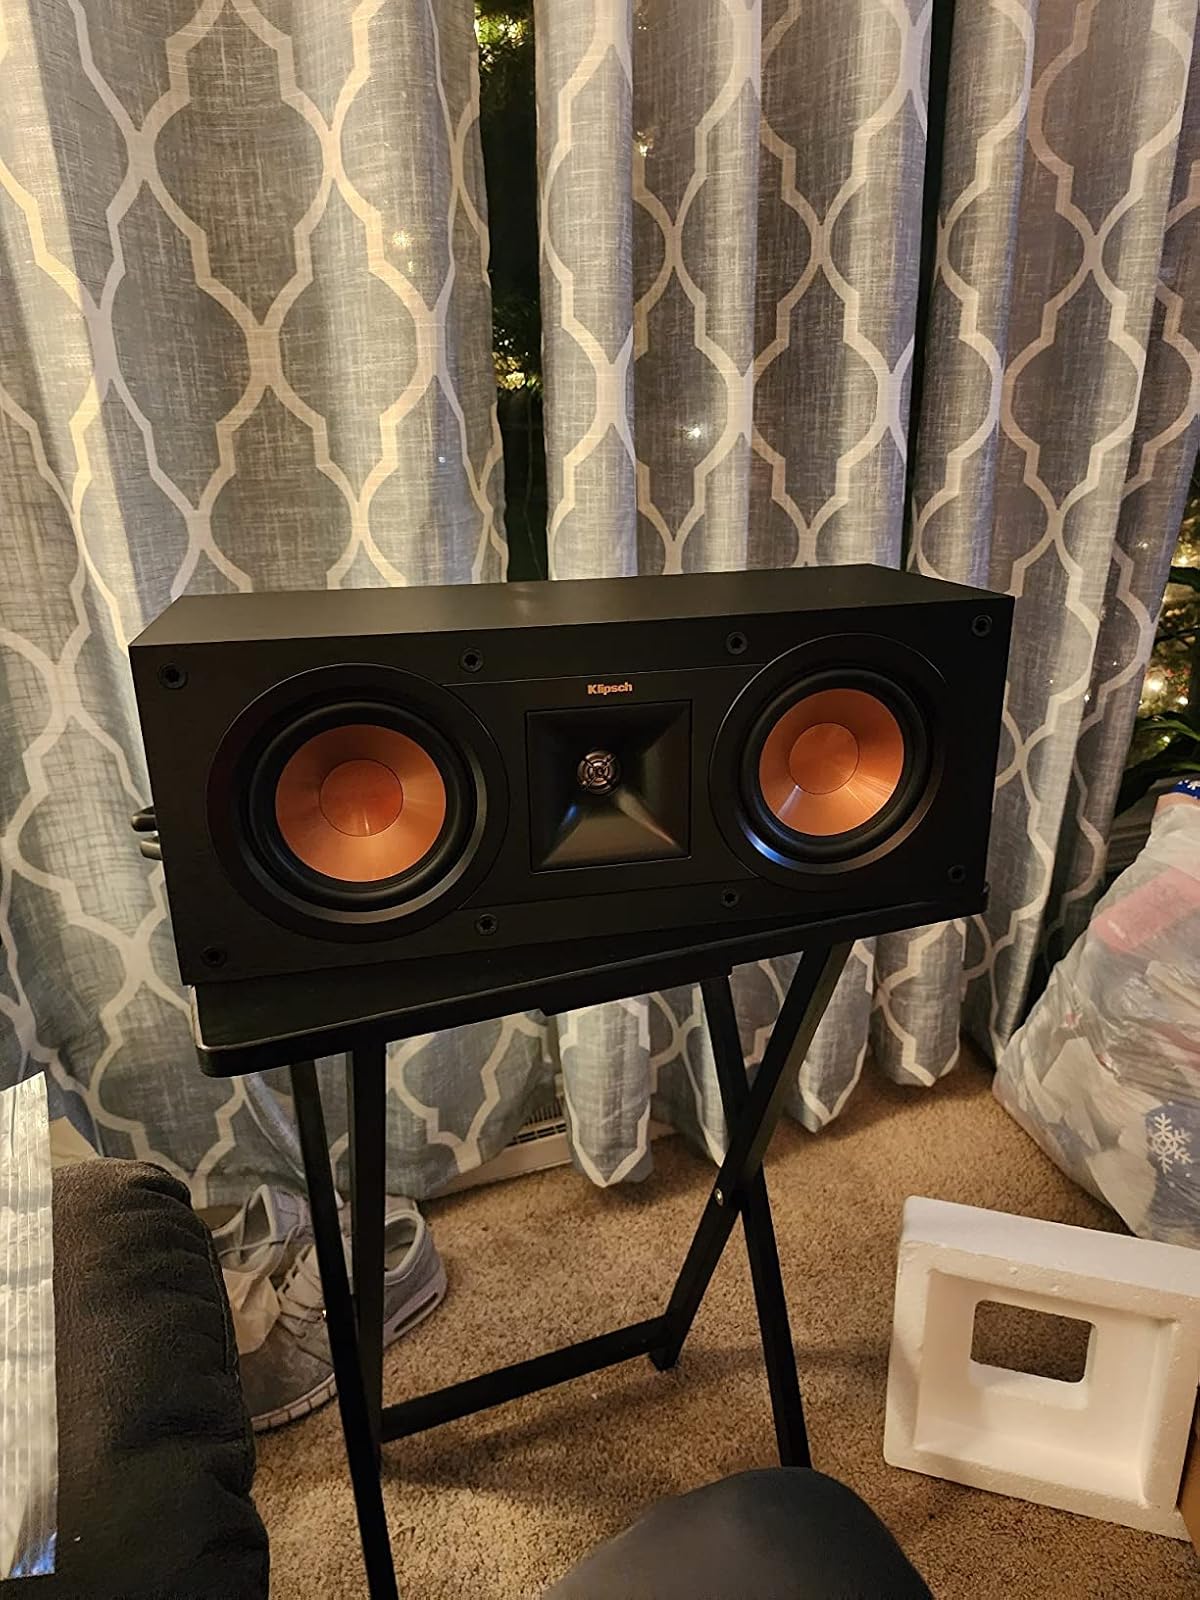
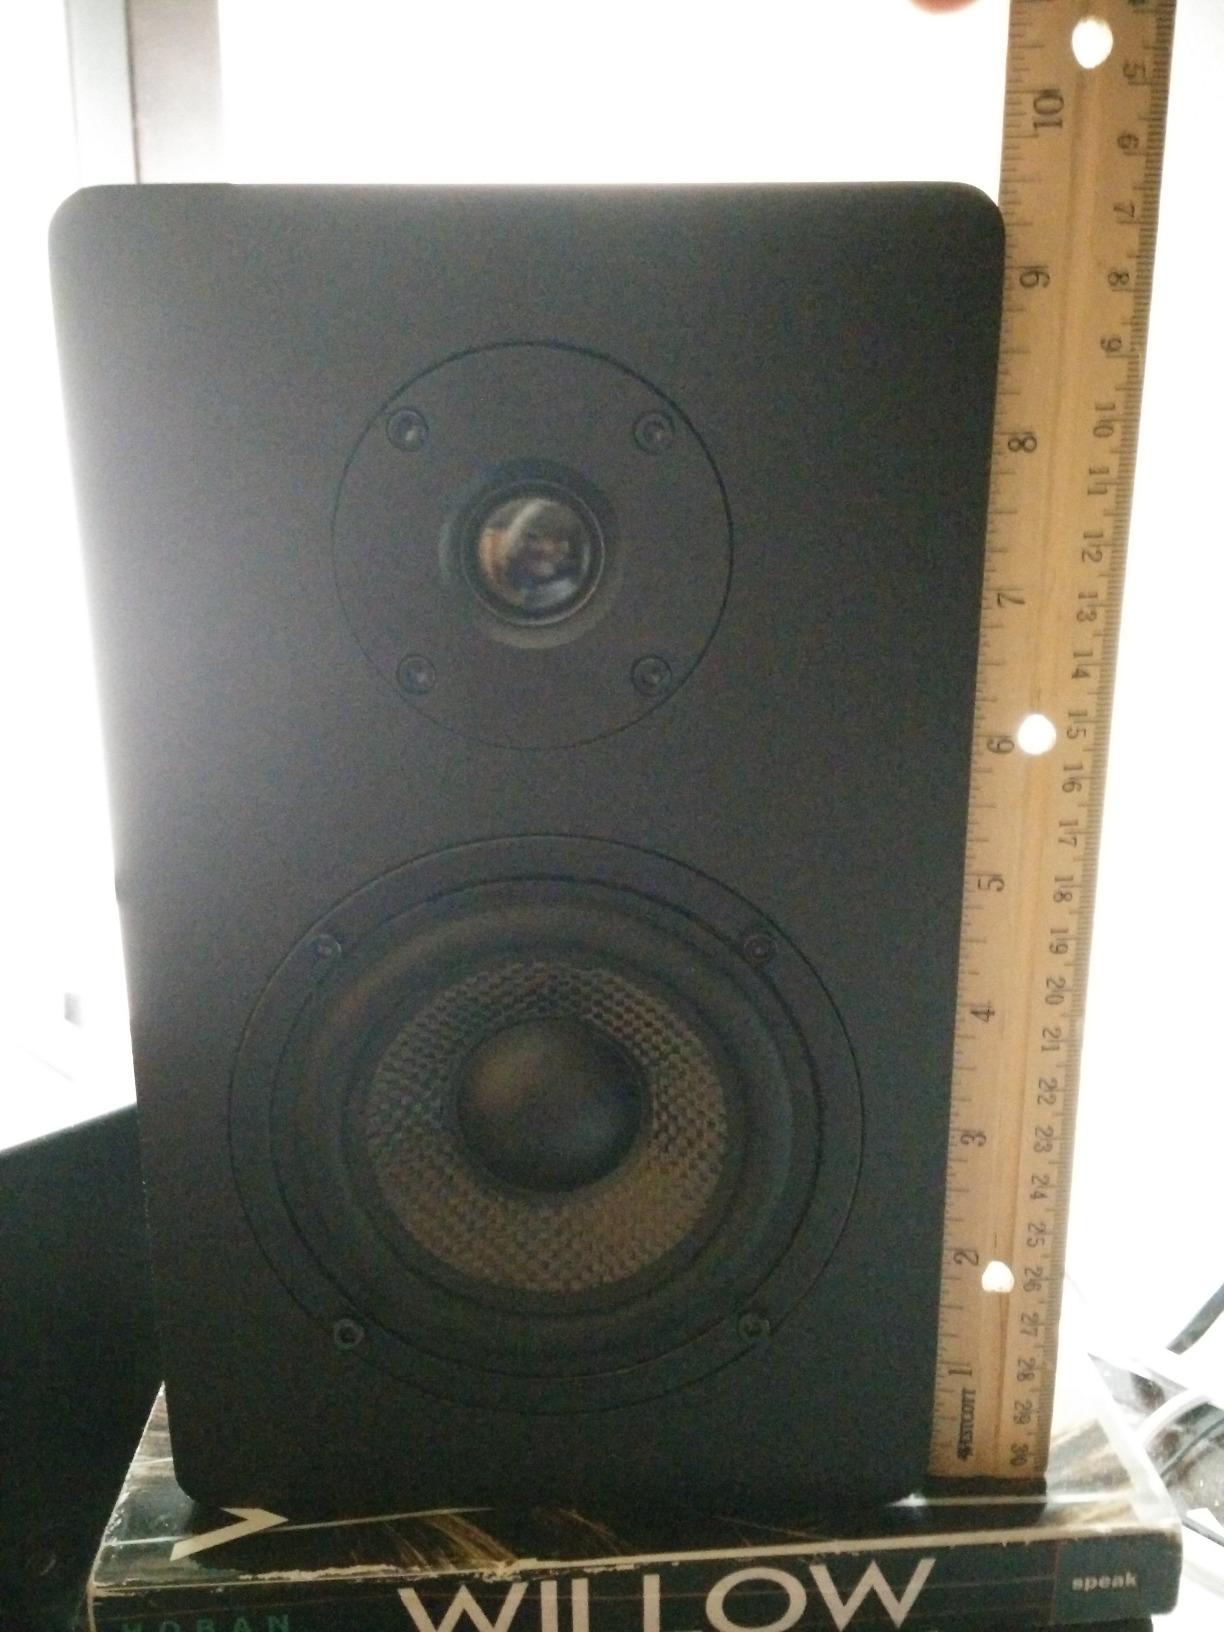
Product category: speaker
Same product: no